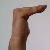
The image shows a hand gesture representing a space in Indian Sign Language.